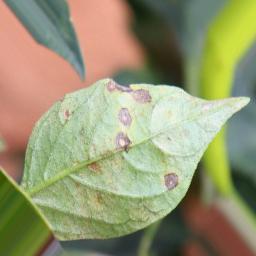
Label: cercospora